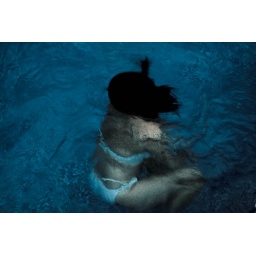
under the clear blue